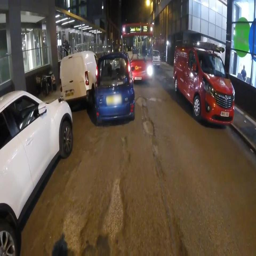
the car refused to budge for a full minute to allow the bus to pass